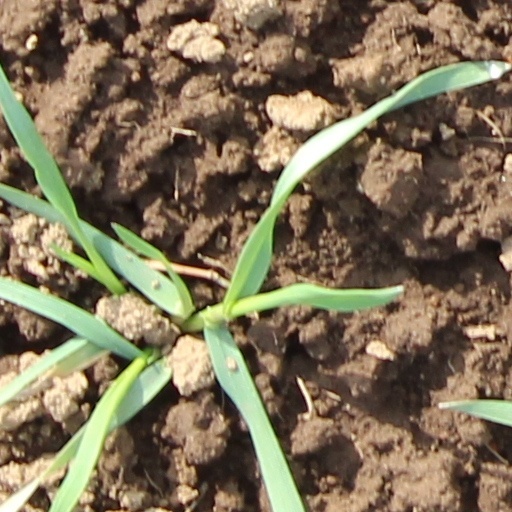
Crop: wheat